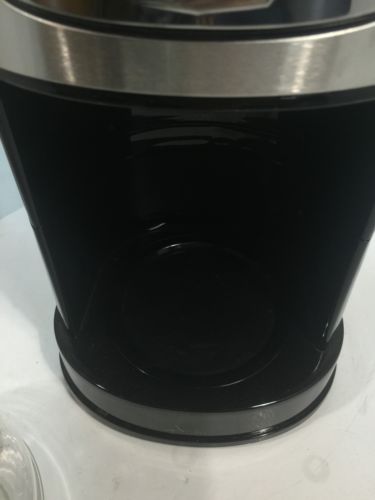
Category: coffee maker